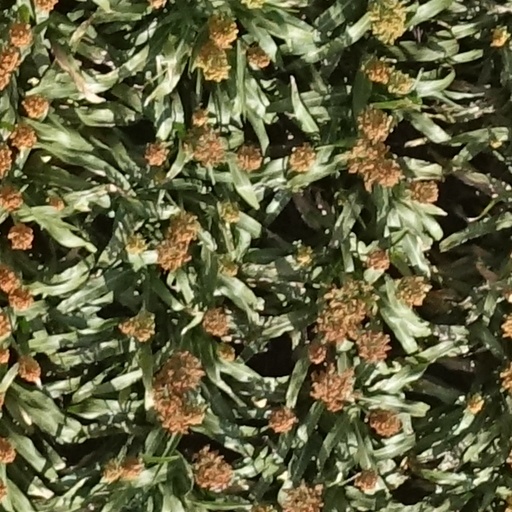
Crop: sorghum